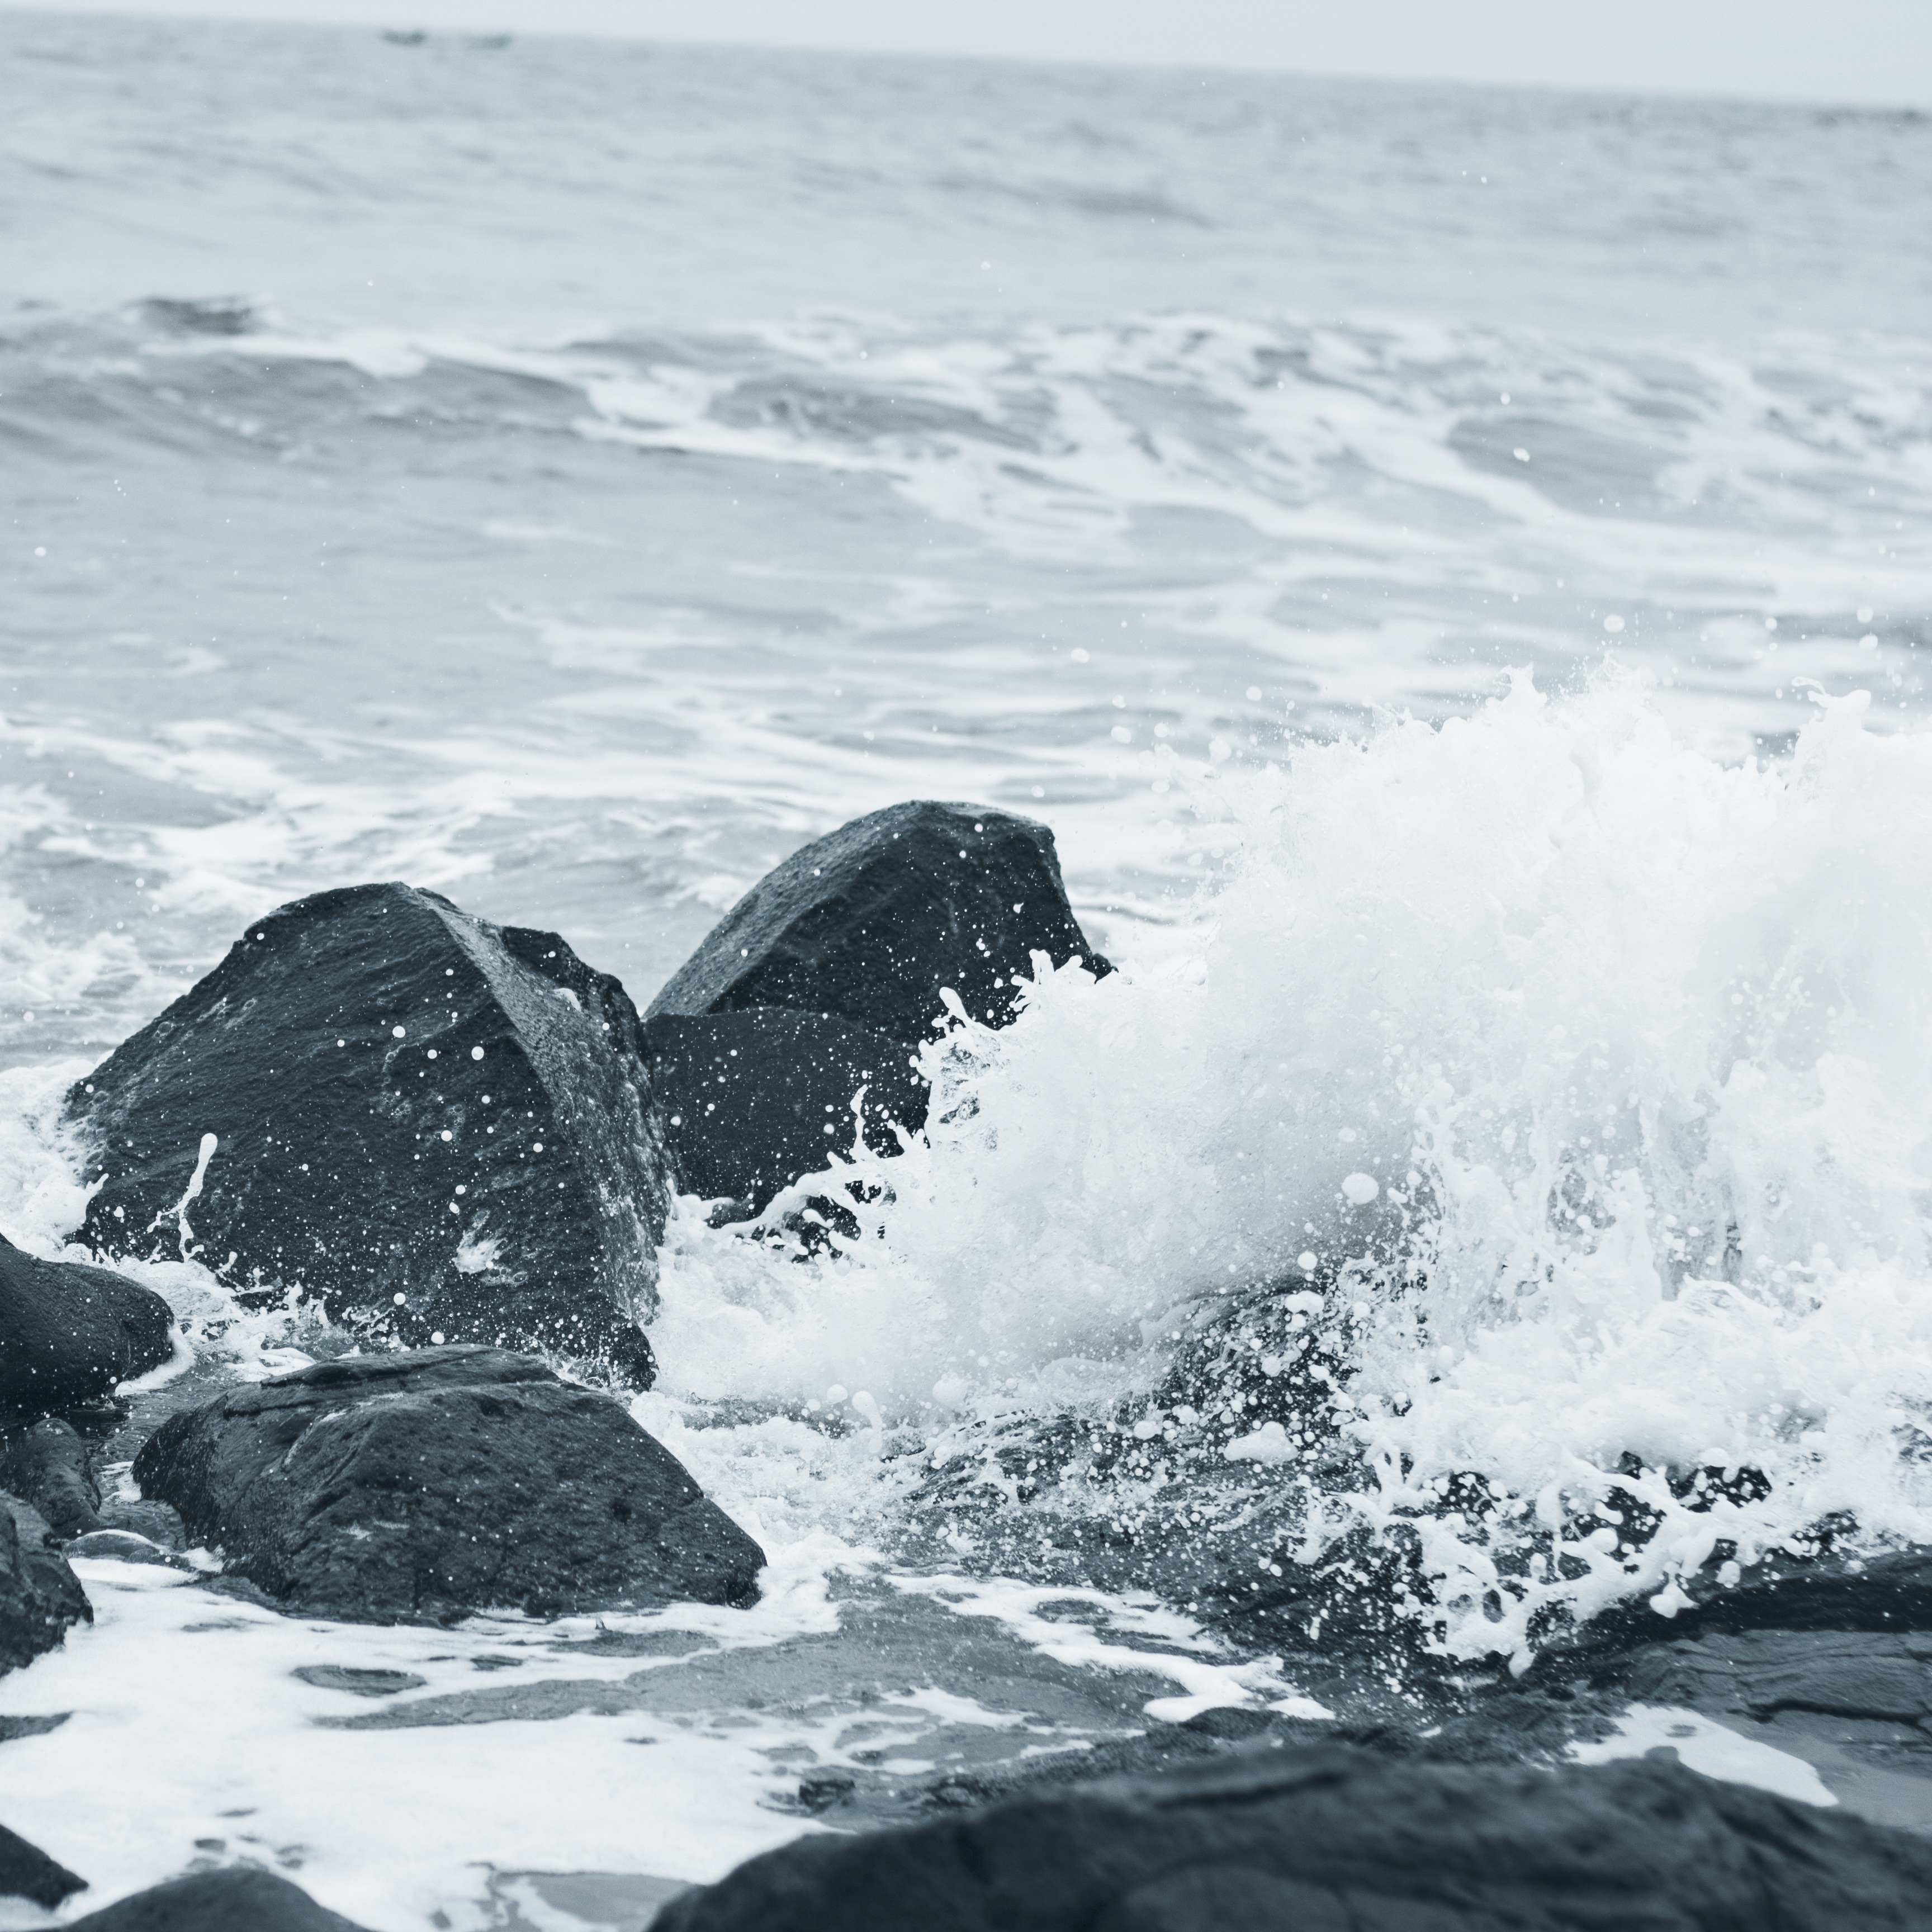
sea, coast, water, rock, ocean, black and white, shore, wave, wind, spray, arctic, monochrome, reef, arctic ocean, marine mammal, monochrome photography, wind wave